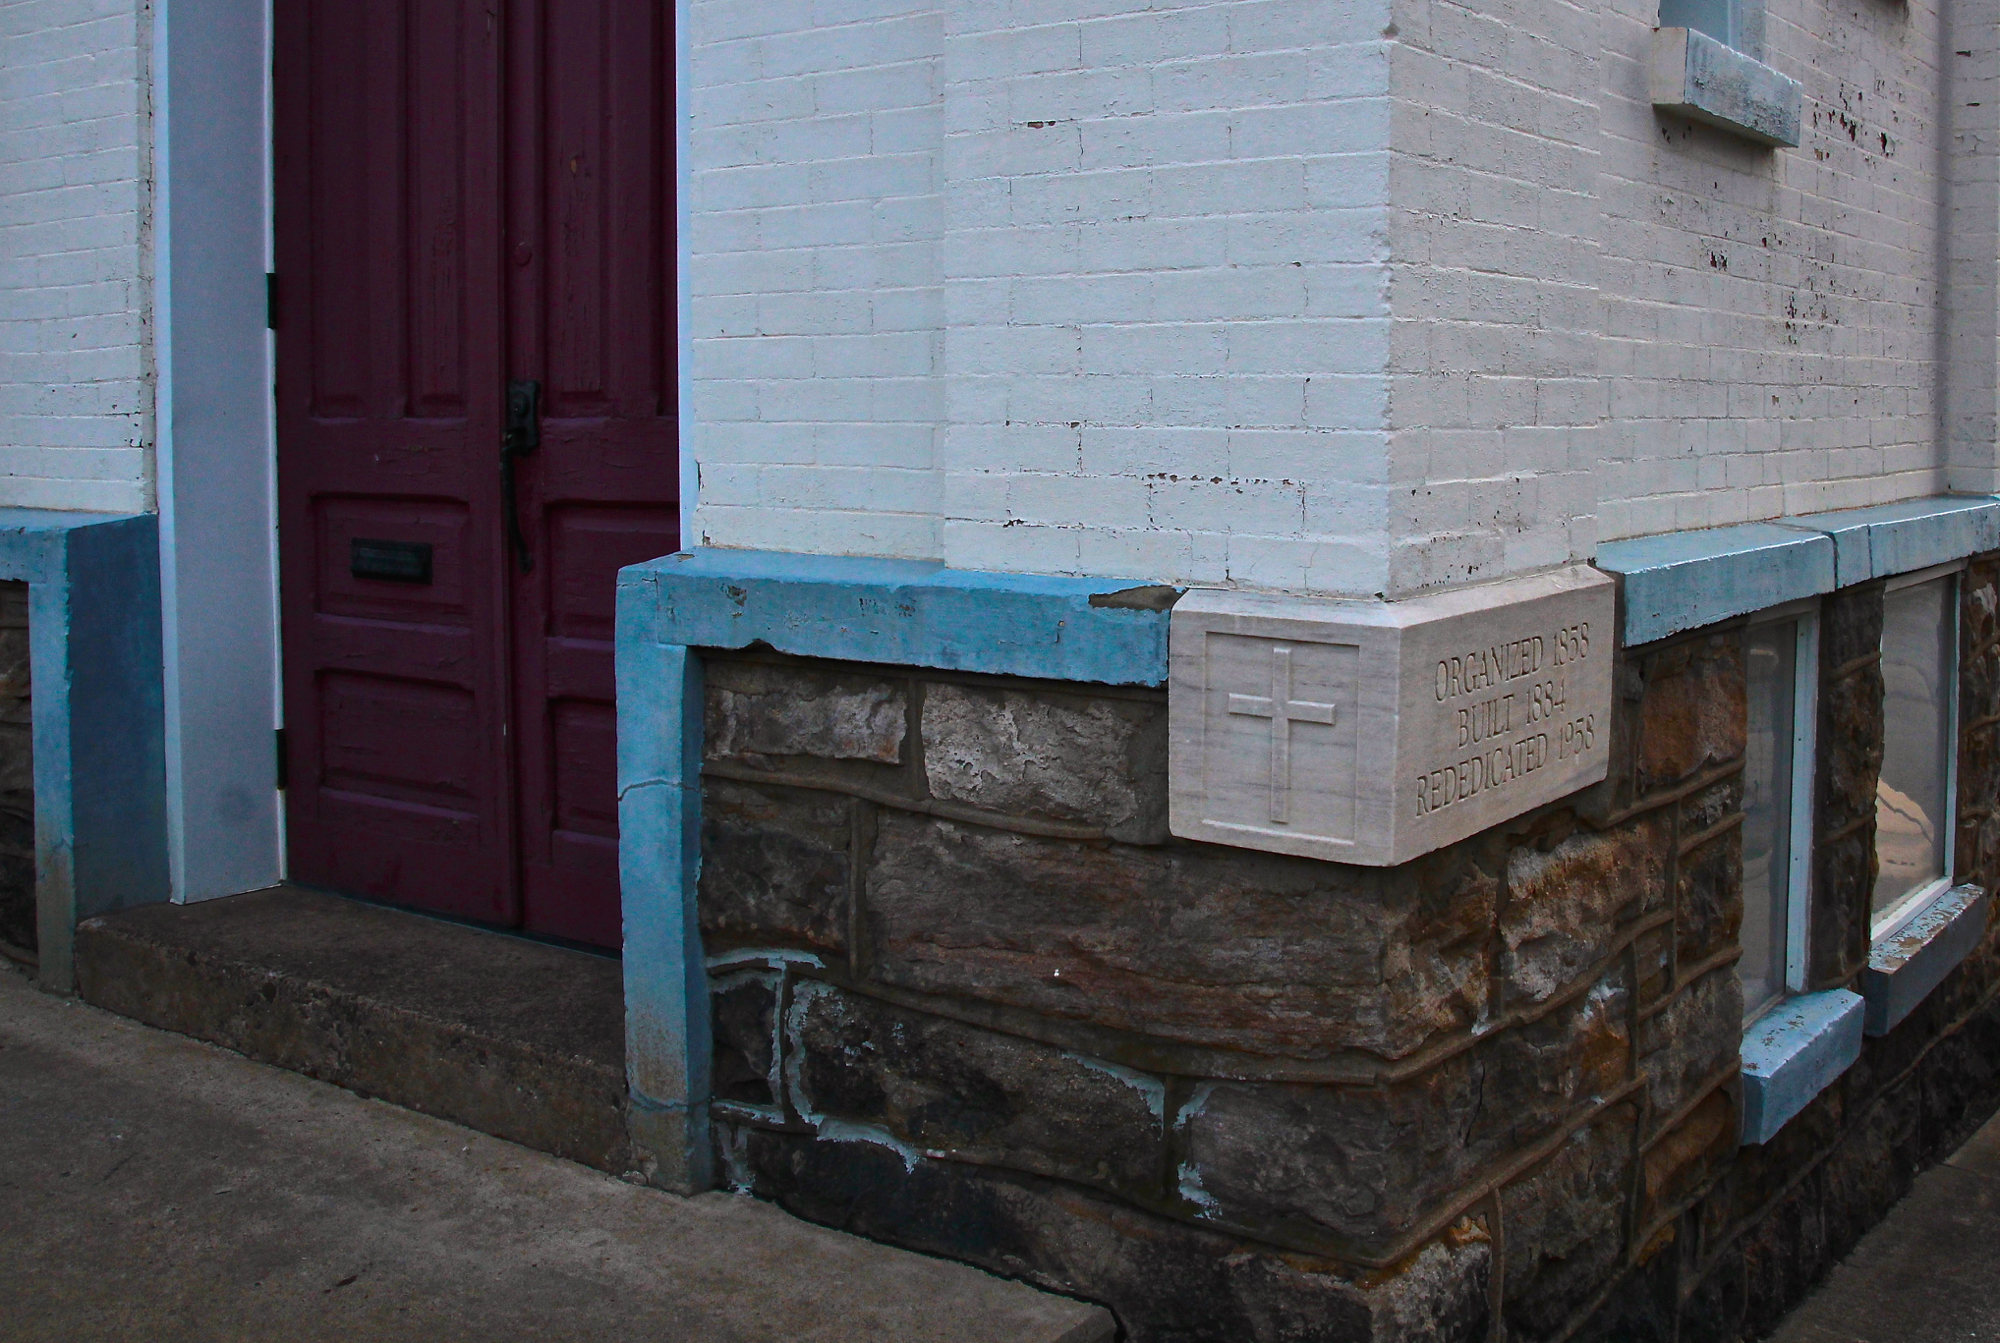
wood, house, home, wall, facade, blue, church, brick, odc, cornerstone, setinstone, urban area